Singapore Indian Development Association

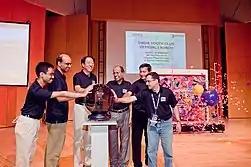
In 2010, then Deputy Prime Minister & Minister for Defence, Teo Chee Hean was the Guest of Honour for the official launch of SINDA Youth Club.

In 2010, the SINDA Youth Club (SYC) was established, targeting at 18 to 35 year olds. SYC’s aim is to nurture generations of Indian leaders with a passion for community building and social leadership.